Howard Morrison

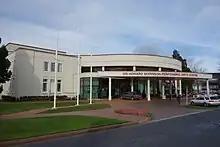
The Civic Theatre in Rotorua was renamed the Sir Howard Morrison Performing Arts Centre

In 1955, Morrison assembled vocal groups to entertain at Rotorua rugby club socials, and the following year, won the 1956 Rotorua Soundshell Talent Quest with the original Howard Morrison Quartet members and their extended whānau, leading him to decide to pursue music as a career. In the same year, Morrison was a member of the successful Aotearoa Concert Party that toured Australia. In this group was Gerry Merito who with Morrison formed the Ohinemutu Quartet which was later renamed "Howard Morrison Quartet". Other original members of the quartet were Morrison's brother Laurie and his cousin John, but they left and were replaced by Wi Wharekura and Noel Kingi who were fixtures in the quartet at its heights.